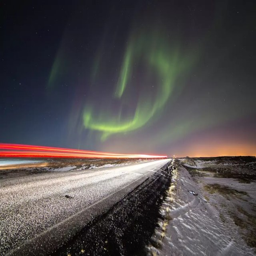
lights plan itinerary for the winter months of you want to see them